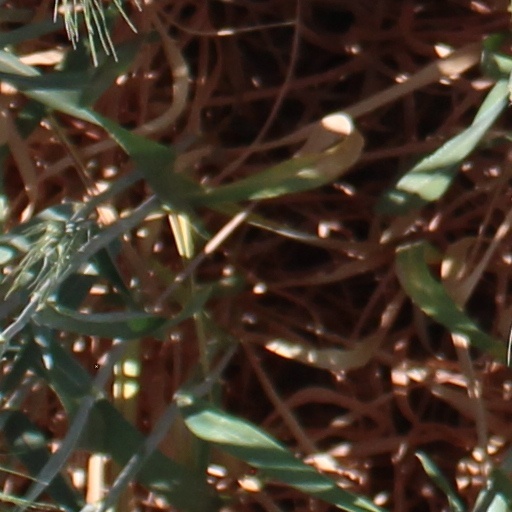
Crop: wheat